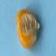
Maize quality: Good